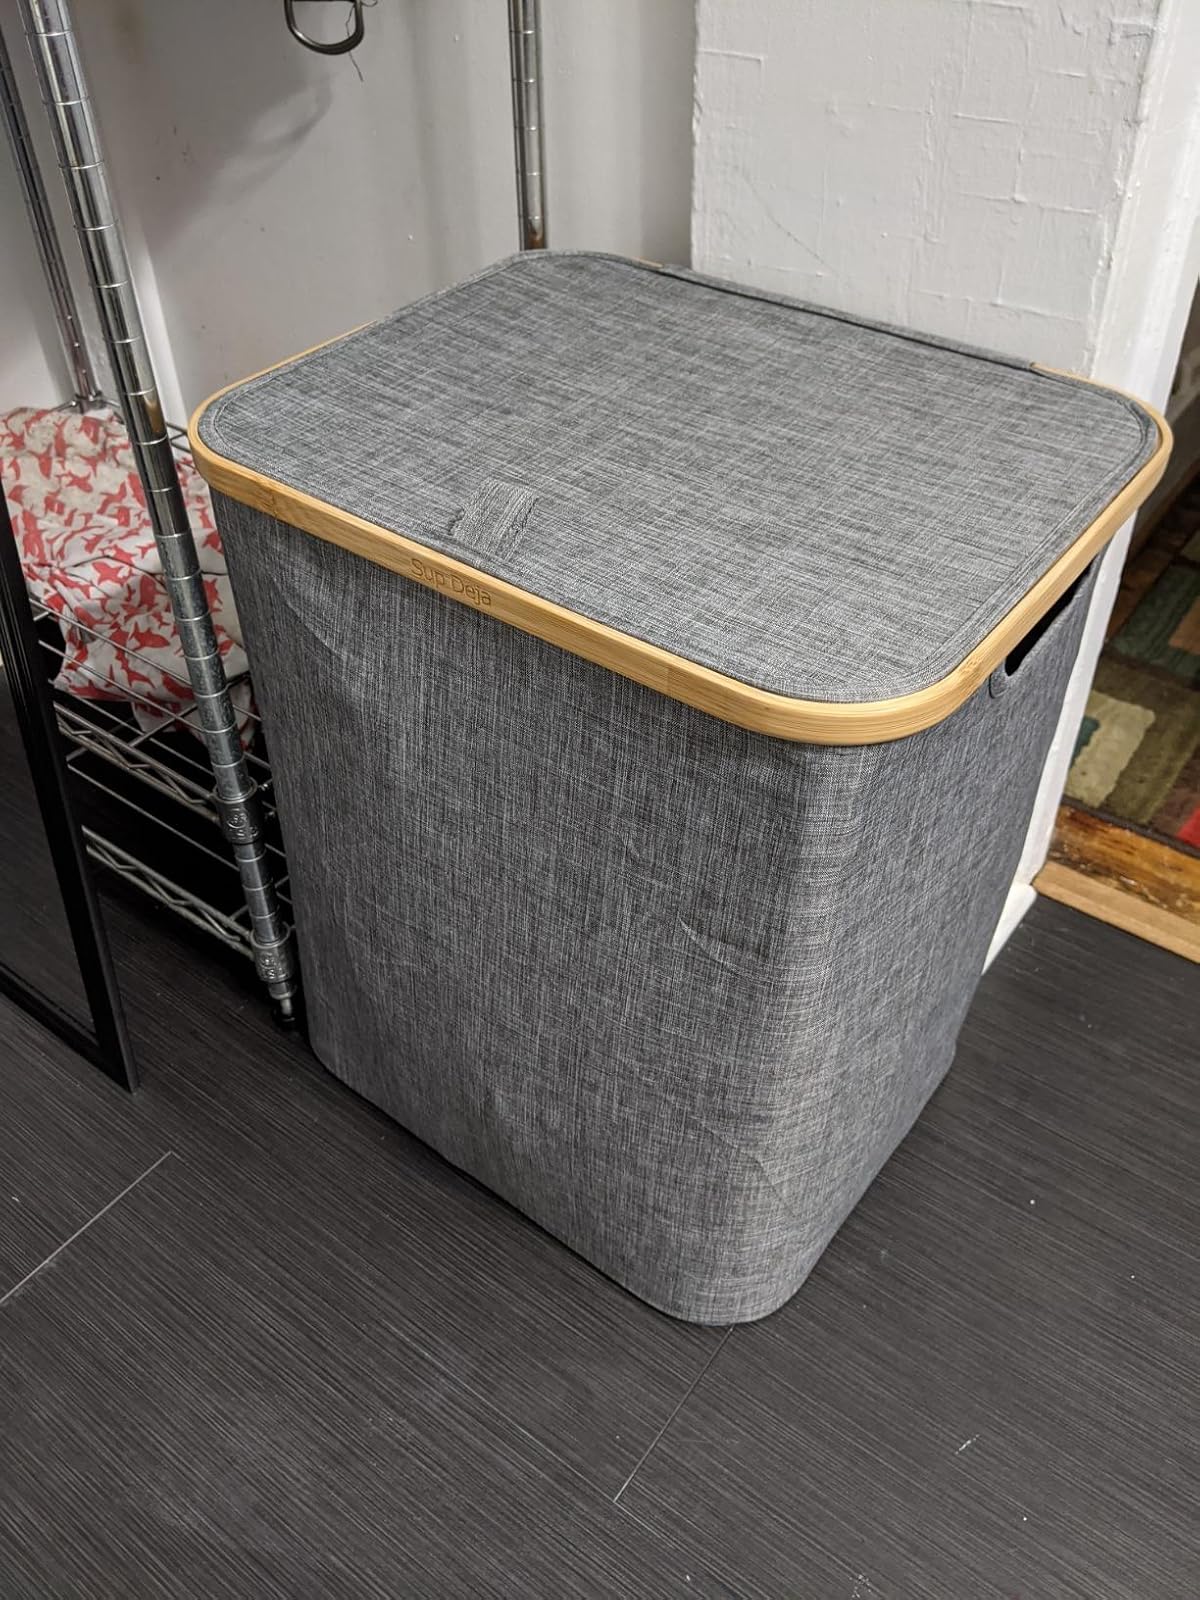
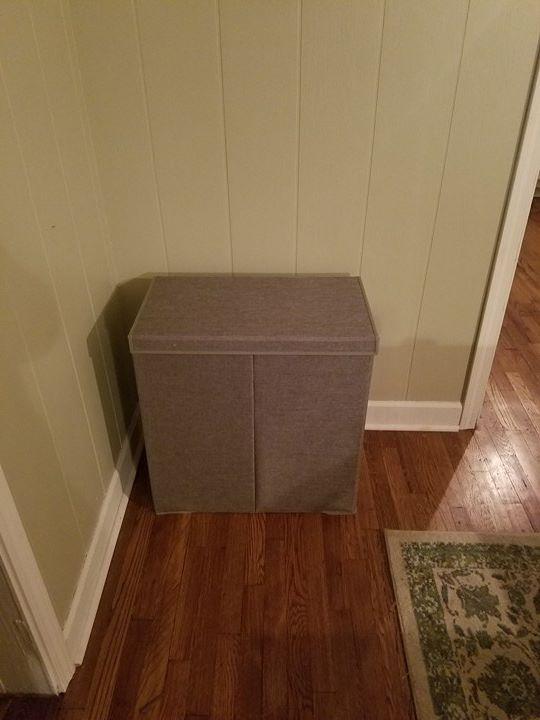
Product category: items_hamper
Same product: no